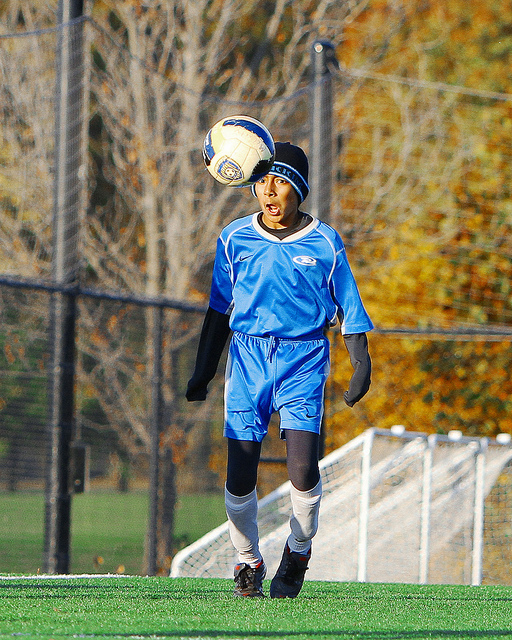
một người đàn ông đang bước đi ở trên sân với quả bóng ở trên đầu